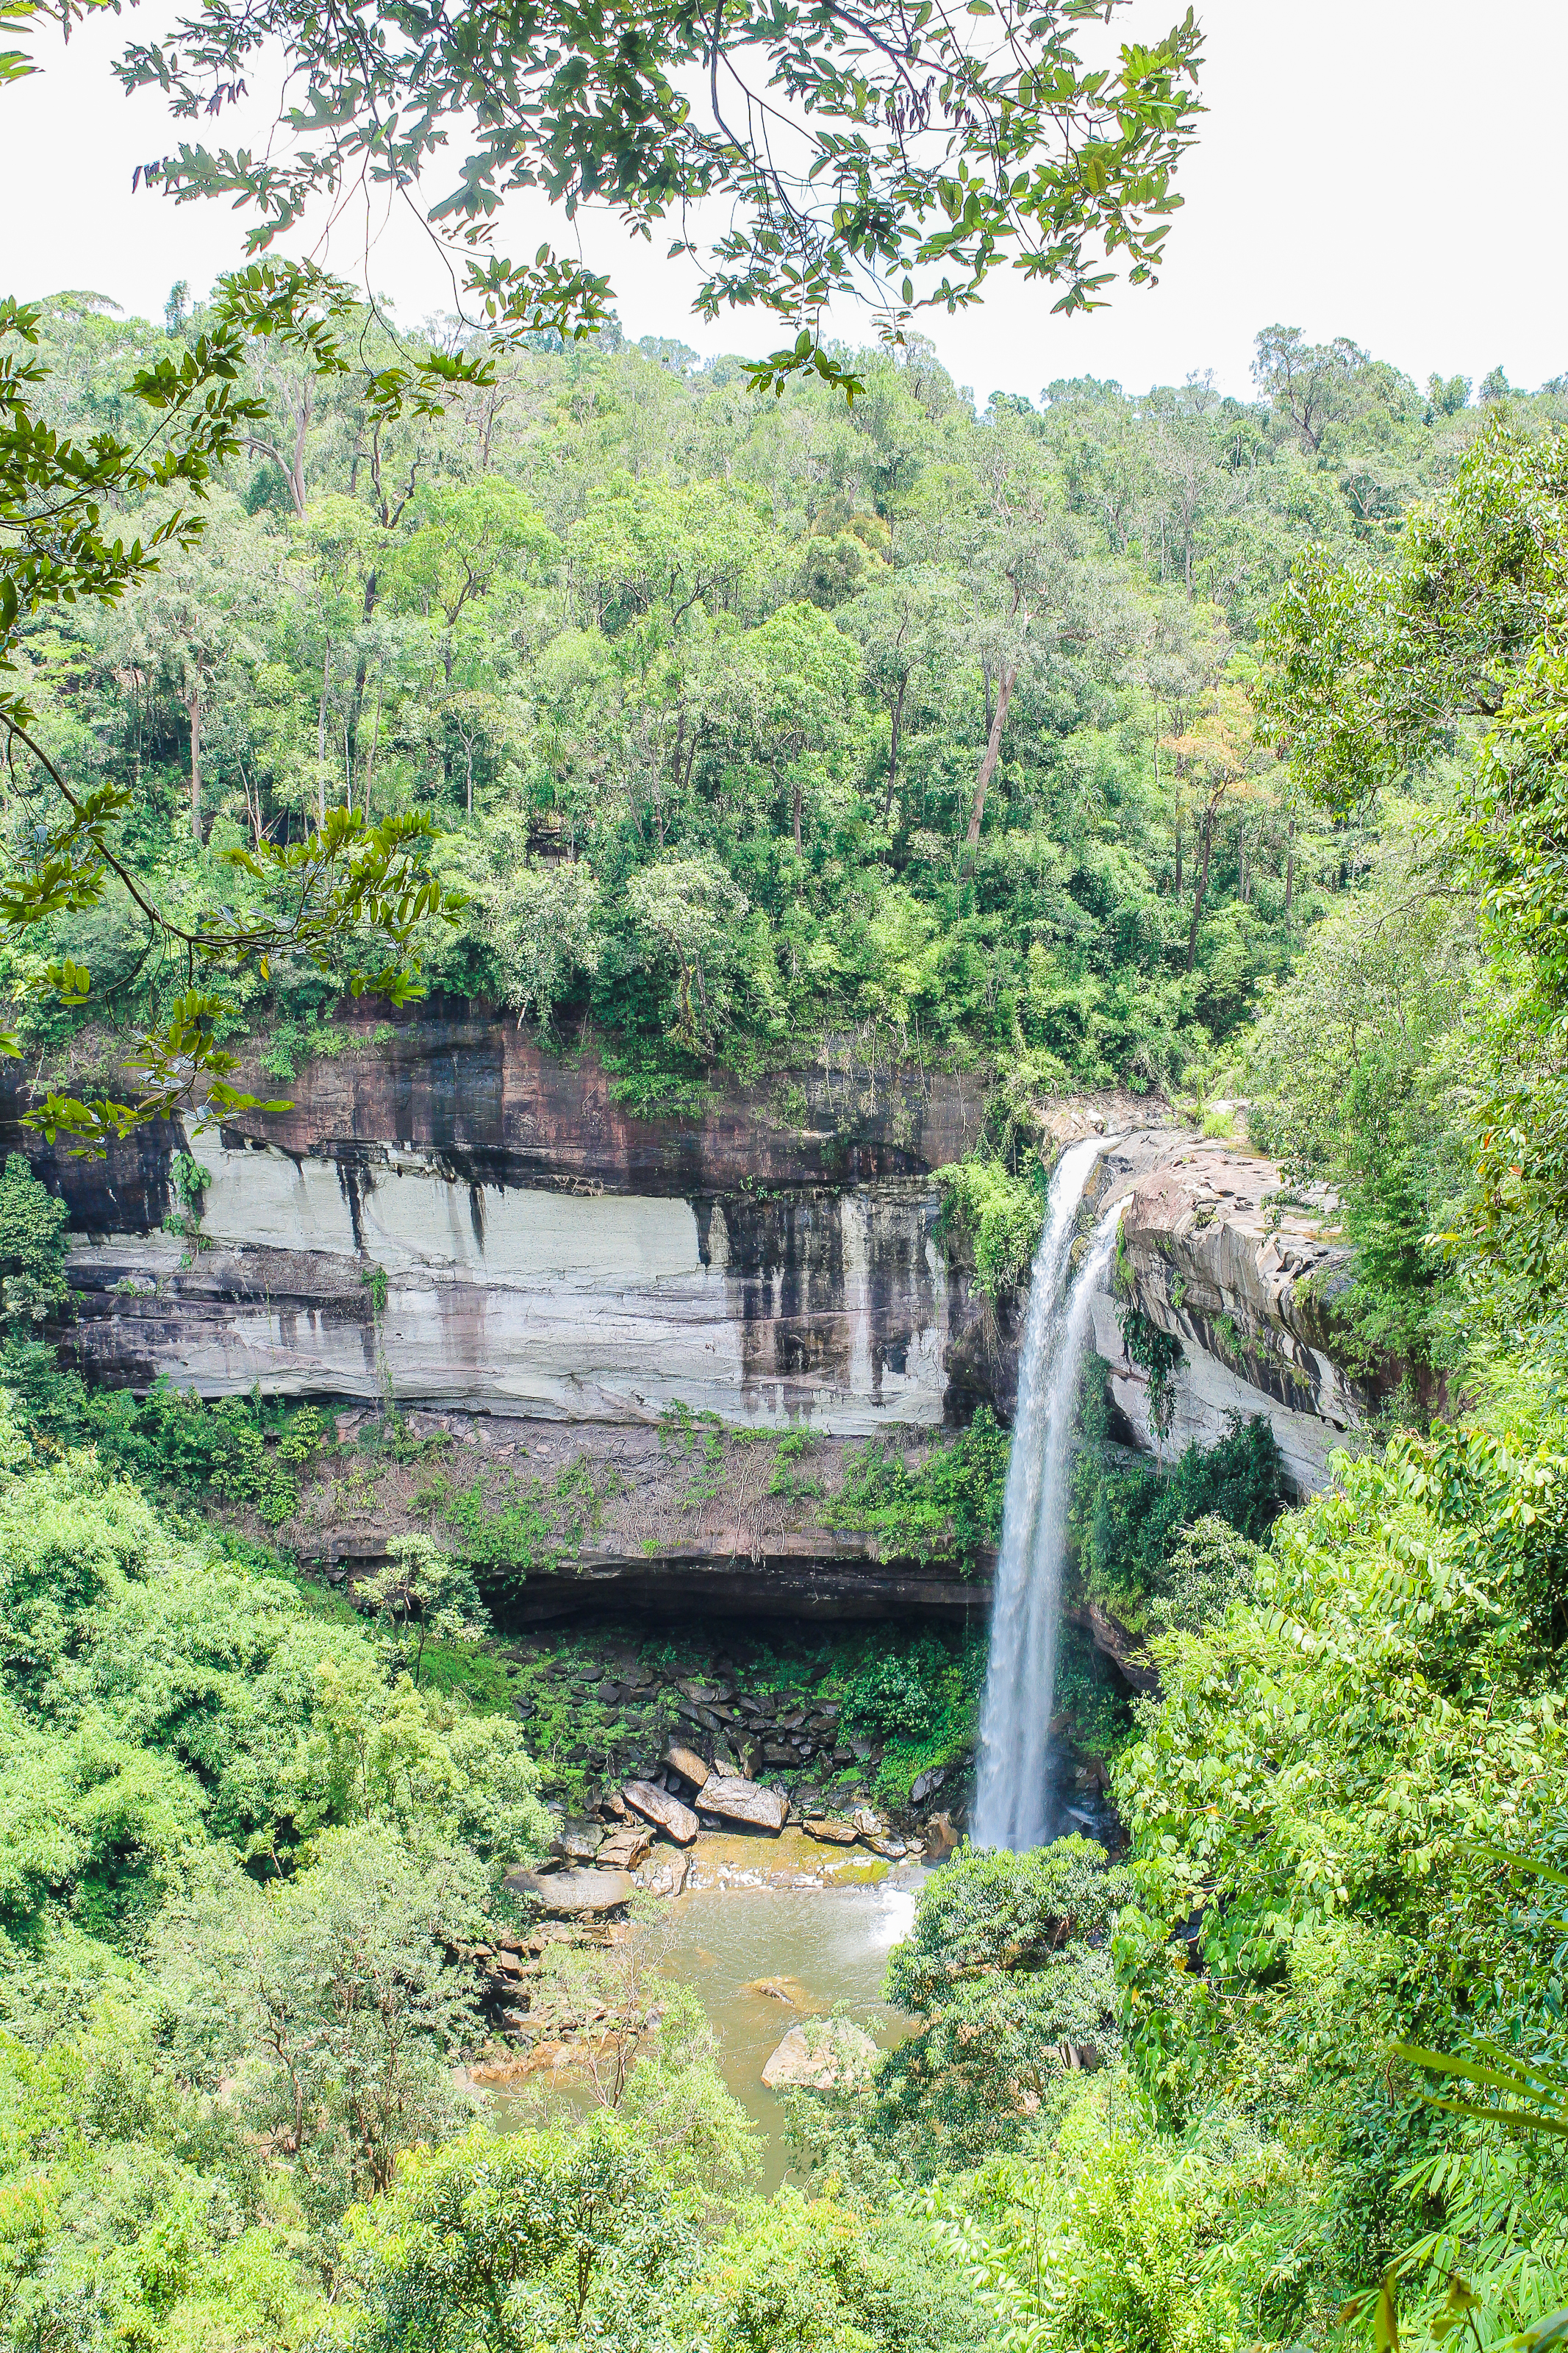
beauty, freshness, inside, scenic, amazing, beautiful, mountain, view, russia, white, bak teo, thailand, landmark, cave, natural, tree, thai, water, highest, light, background, wilderness, jungle, forest, tourism, holiday, summer, rock, fall, waterfall, national, highest waterfall, park, phu chong, green, nature, huai luang, relax, wet, leaf, stone, outdoor, tropical, foliage, khao, river, fresh, travel, wild, landscape, water resources, vegetation, nature reserve, natural landscape, watercourse, formation, rainforest, water feature, state park, national park, wildlife, riparian zone, escarpment, valdivian temperate rain forest, outcrop, geology, tropical and subtropical coniferous forests, hill station, plant, old growth forest, stream, riparian forest